The Ambassador's Wife (film)

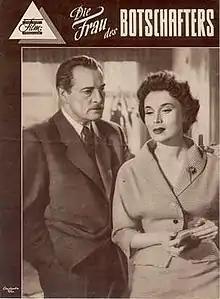

The Ambassador's Wife is a 1955 West German spy film directed by Hans Deppe and starring Paul Hubschmid, Ingrid Andree and Antje Weisgerber.